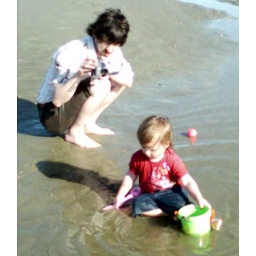
olivia sitting in the sand